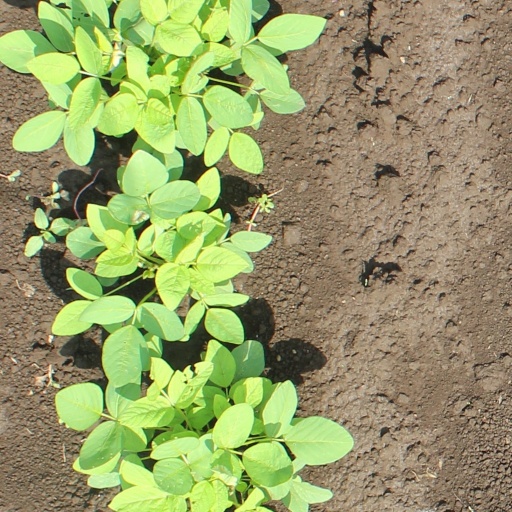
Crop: soybean